Dimitrovgrad, Russia

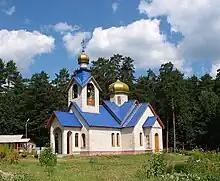
Church of St. George the Victorious in Dimitrovgrad

The city has a variety of educational institutions. It has twenty-two secondary schools, three lyceums, one gymnasium, three branches of state universities, and two branches of private higher educational institutions. The city also has the State Scientific Center of Russian Federation, Research Institute of Atomic Reactors.